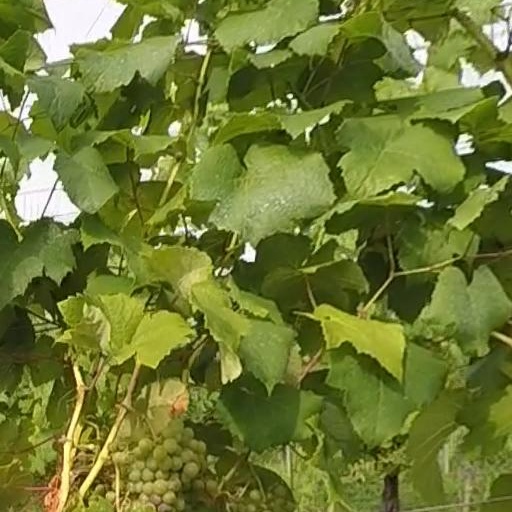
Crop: grape